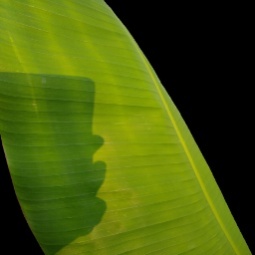
Label: Zinc